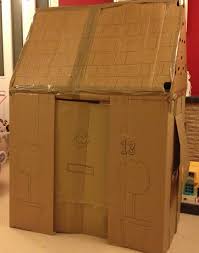
Waste category: cardboard